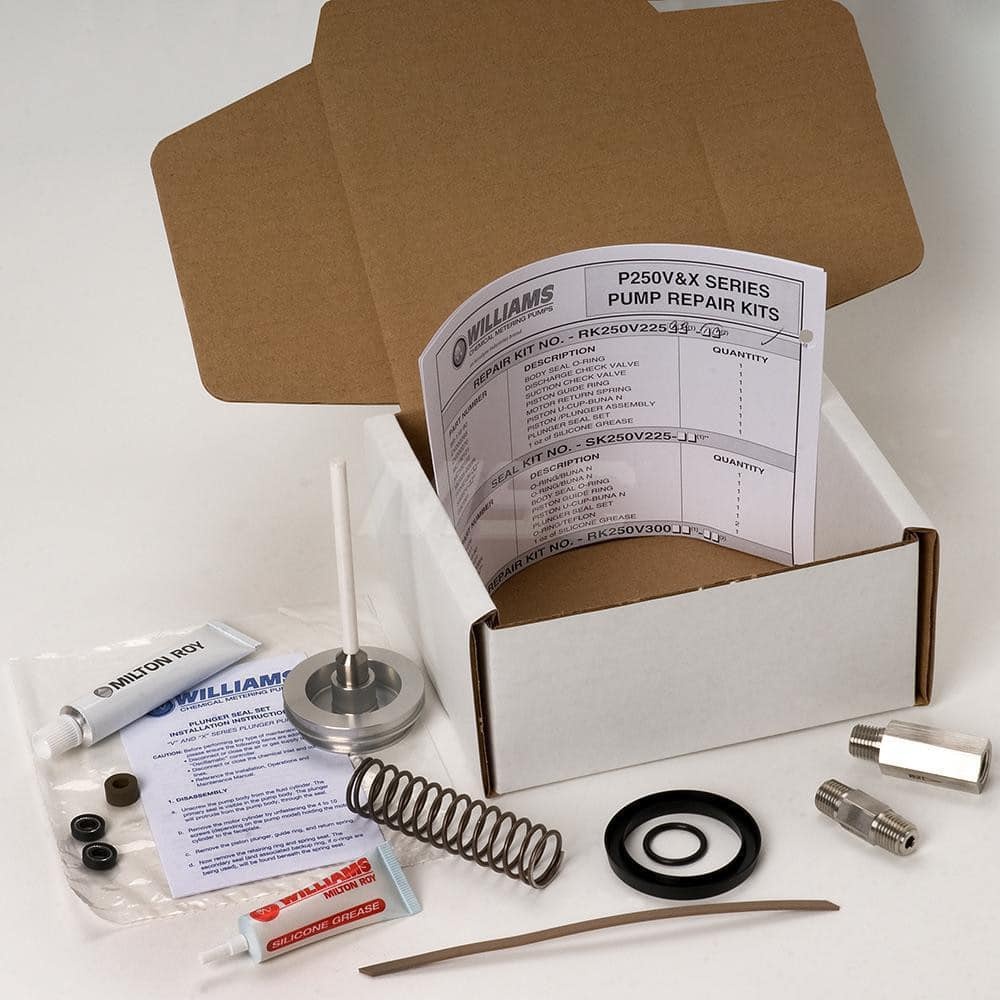
Metering Pump Accessories; Type: Pump Repair Kit; For Use With: CLD201-316-TFE; Length (Decimal Inch): 7.0000; For Use With: CLD201-316-TFE
Item #: 20497152 Brand: Williams Pumps Model #: RKLD201-316-TFE Product Specifications Type Pump Repair Kit For Use With CLD201-316-TFE
Brand: Williams Pumps
Category: Hardware > Hardware Accessories > Pneumatic Hoses > Oil Pneumatic Hoses